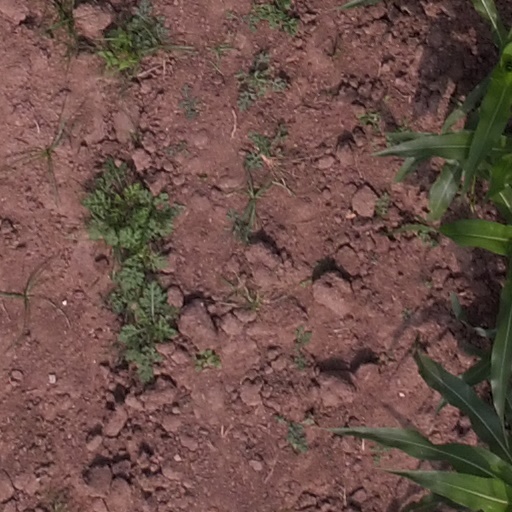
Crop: maize; corn